Siege of Steenwijk (1580–1581)

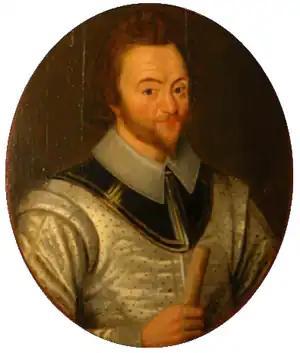
John Norreys

A bombardment in November destroyed about seventy houses, testing the city residents, who were already suffering because the harvest that year had been poor. Two relief attempts by the Dutch were frustrated by the besiegers in late November. The Dutch Republican forces then asked John Norreys, who was in Brabant, to help relieve the beleaguered garrison. Promoted to the rank of general officer, Norreys marched to Steenwijk with two thousand men.